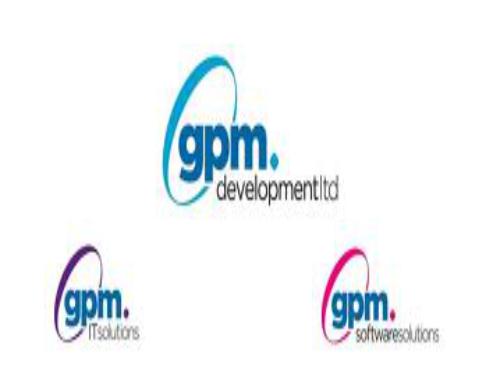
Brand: GPM
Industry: Electronic